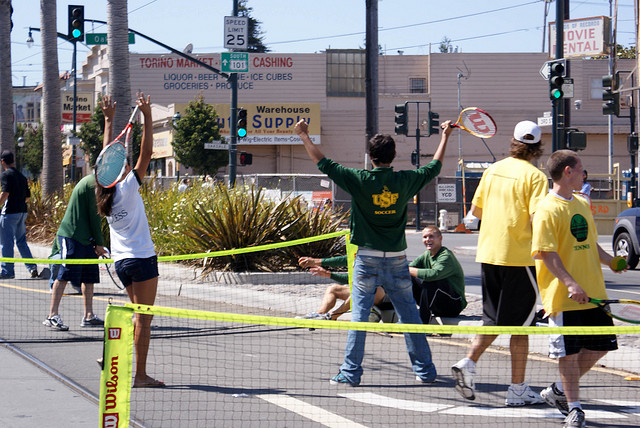
nhiều người đang cầm vợt tennis và đứng ở trên đường